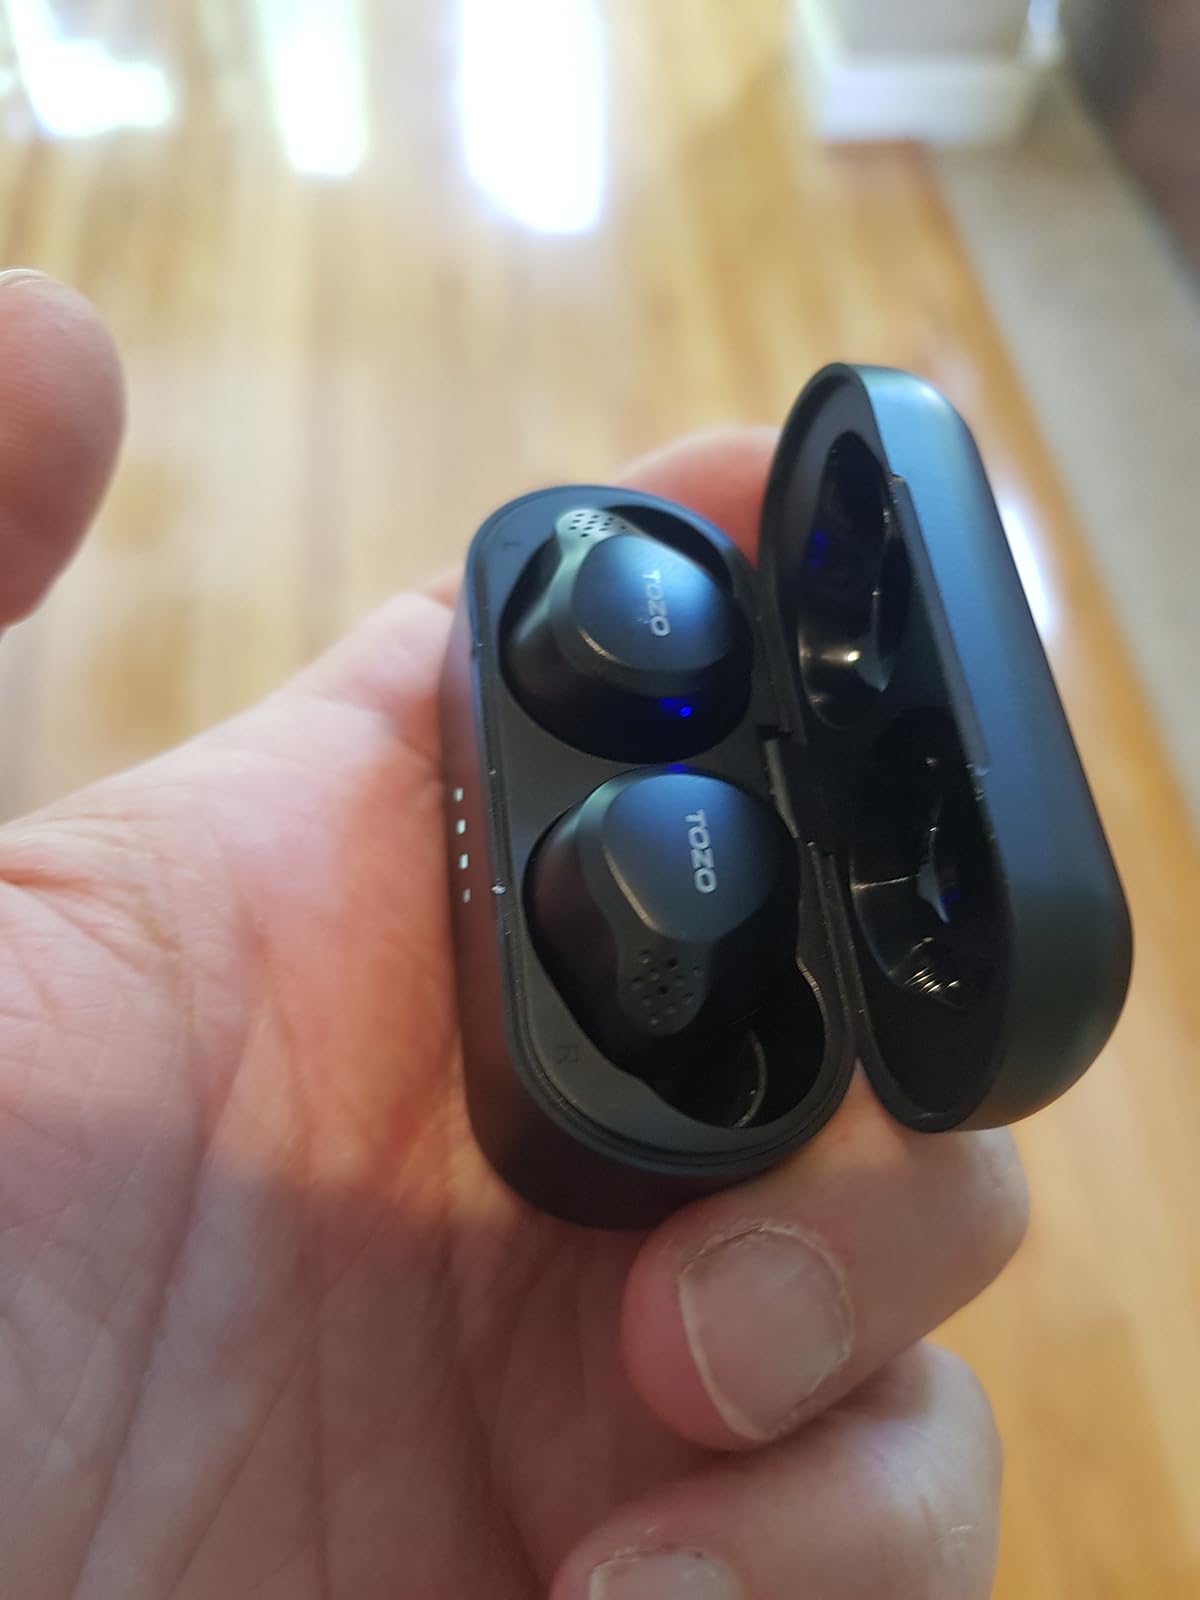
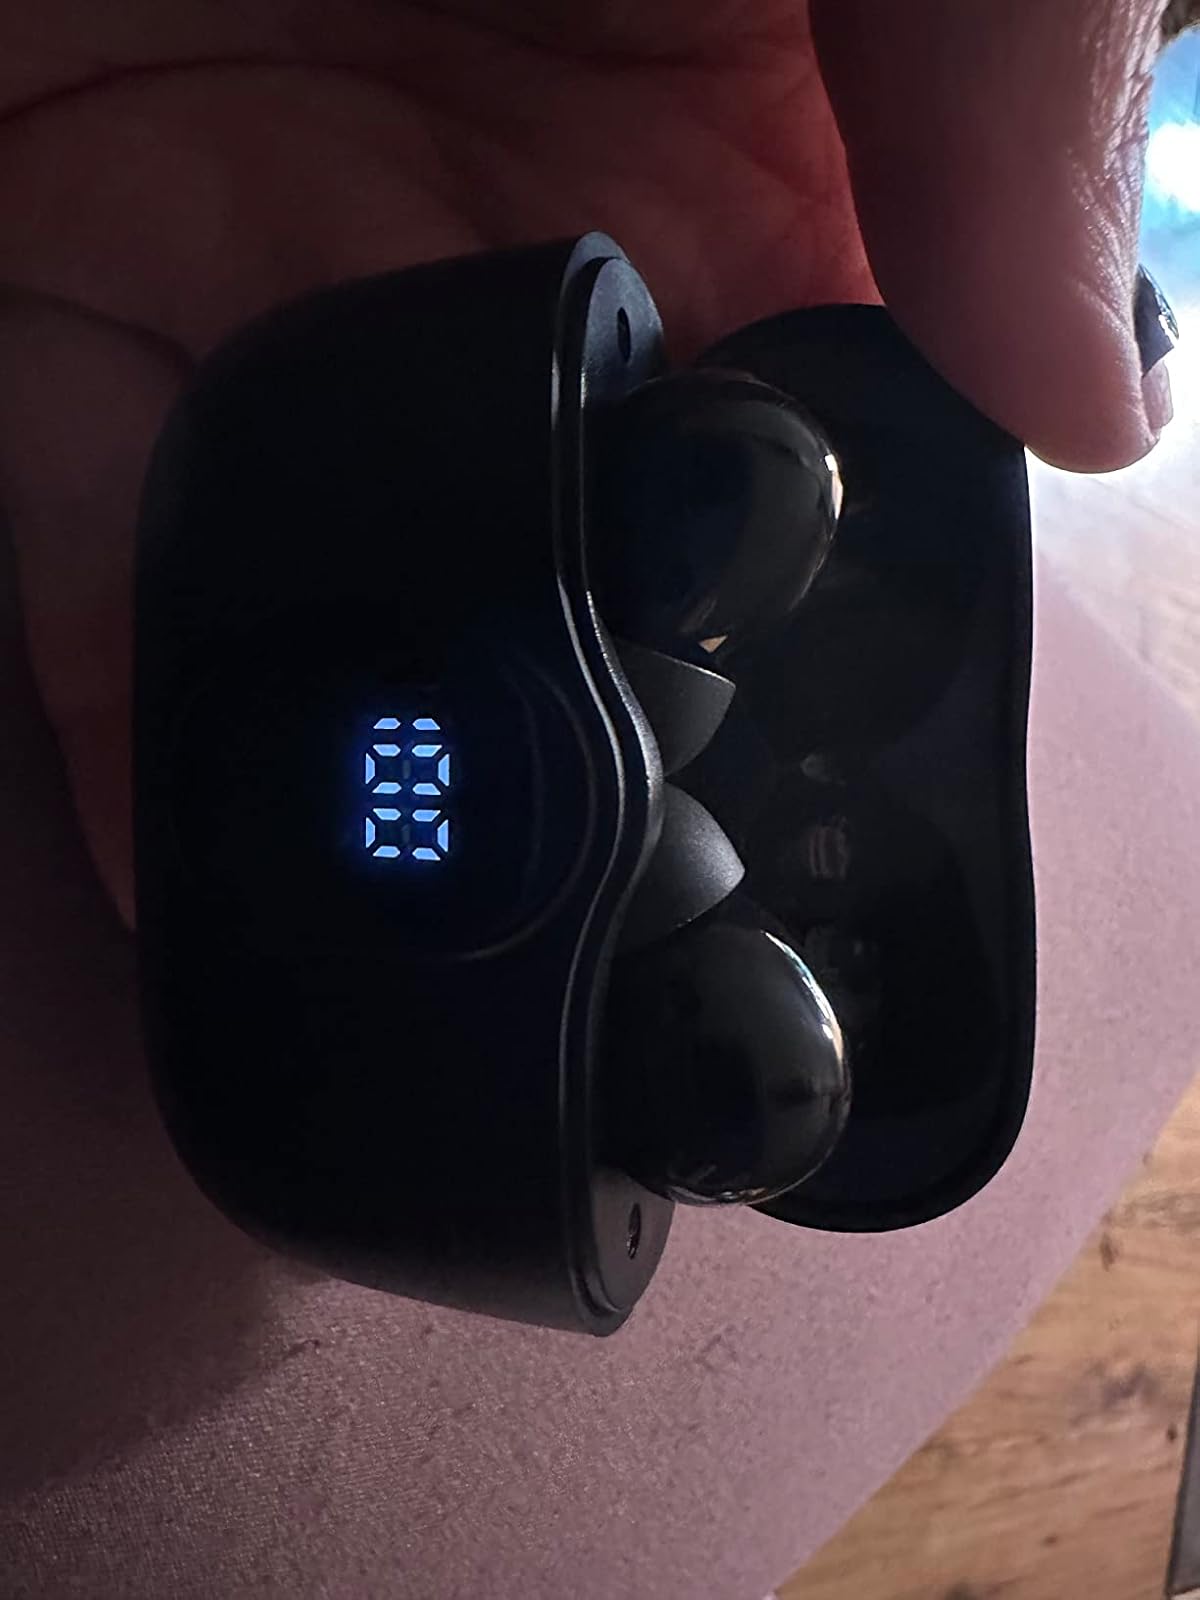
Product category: earbuds
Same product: no